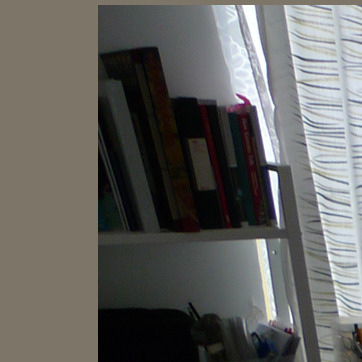
Material: paper